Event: Nepal Earthquake
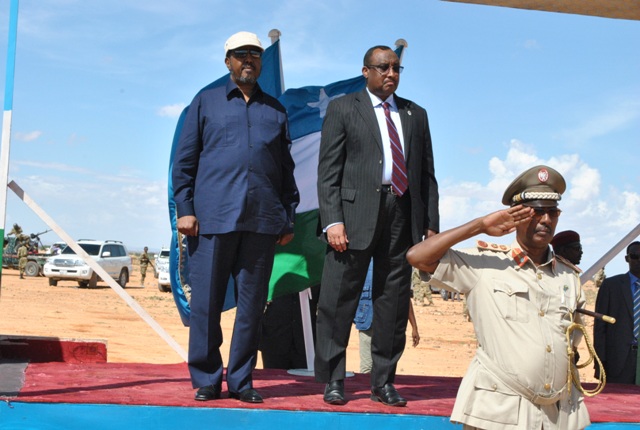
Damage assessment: no_damage